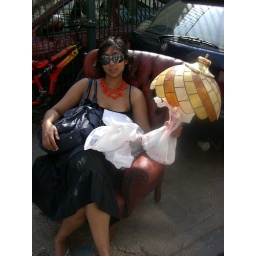
sitting in our new/old chair, with our new/old lamp and other purchases of the day